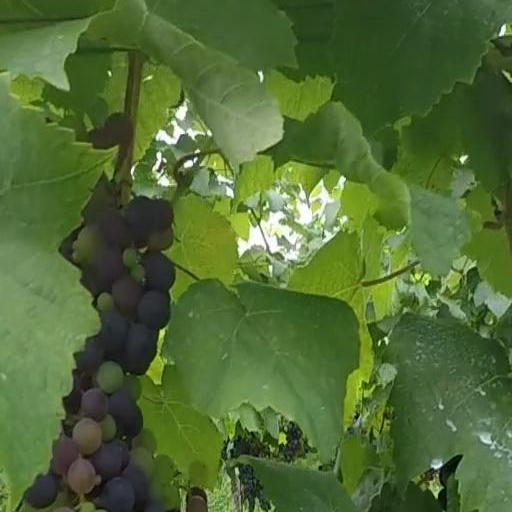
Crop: grape